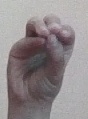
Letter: ha